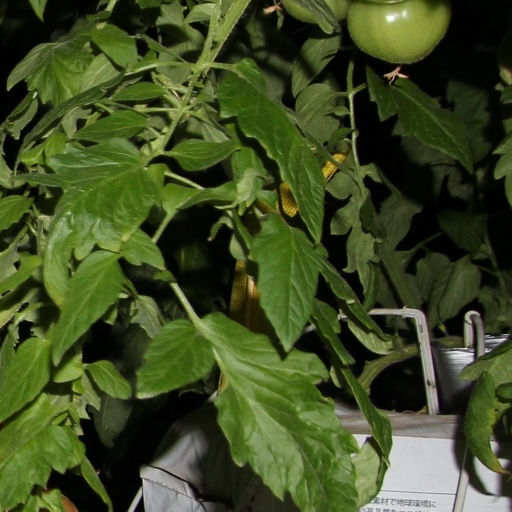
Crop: tomato